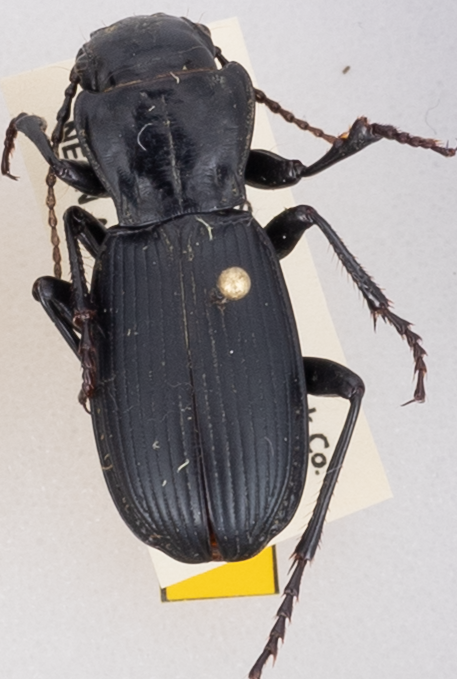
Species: Pterostichus lama
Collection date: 2019-05-14
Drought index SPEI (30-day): -2.09
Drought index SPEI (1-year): -2.09
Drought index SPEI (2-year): -2.09